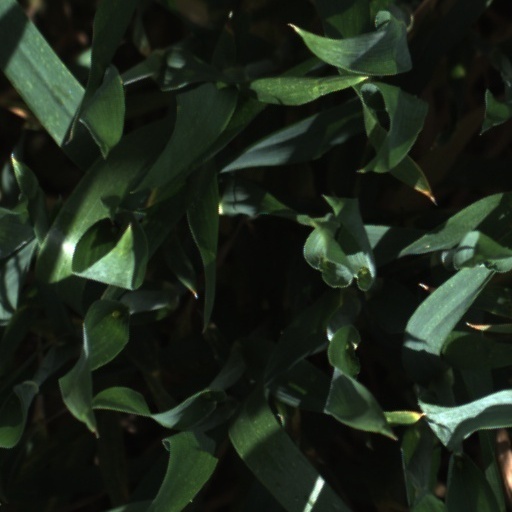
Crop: wheat